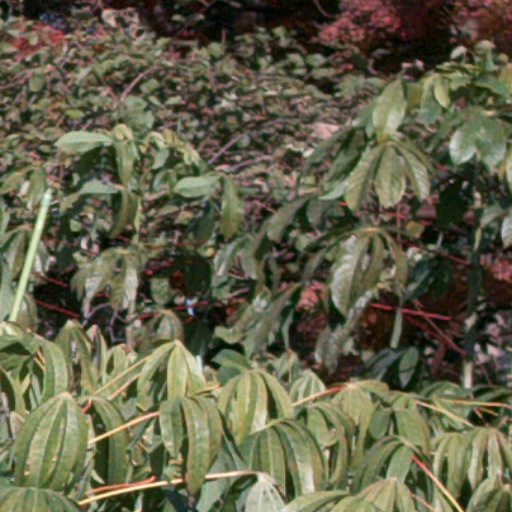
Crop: cassava